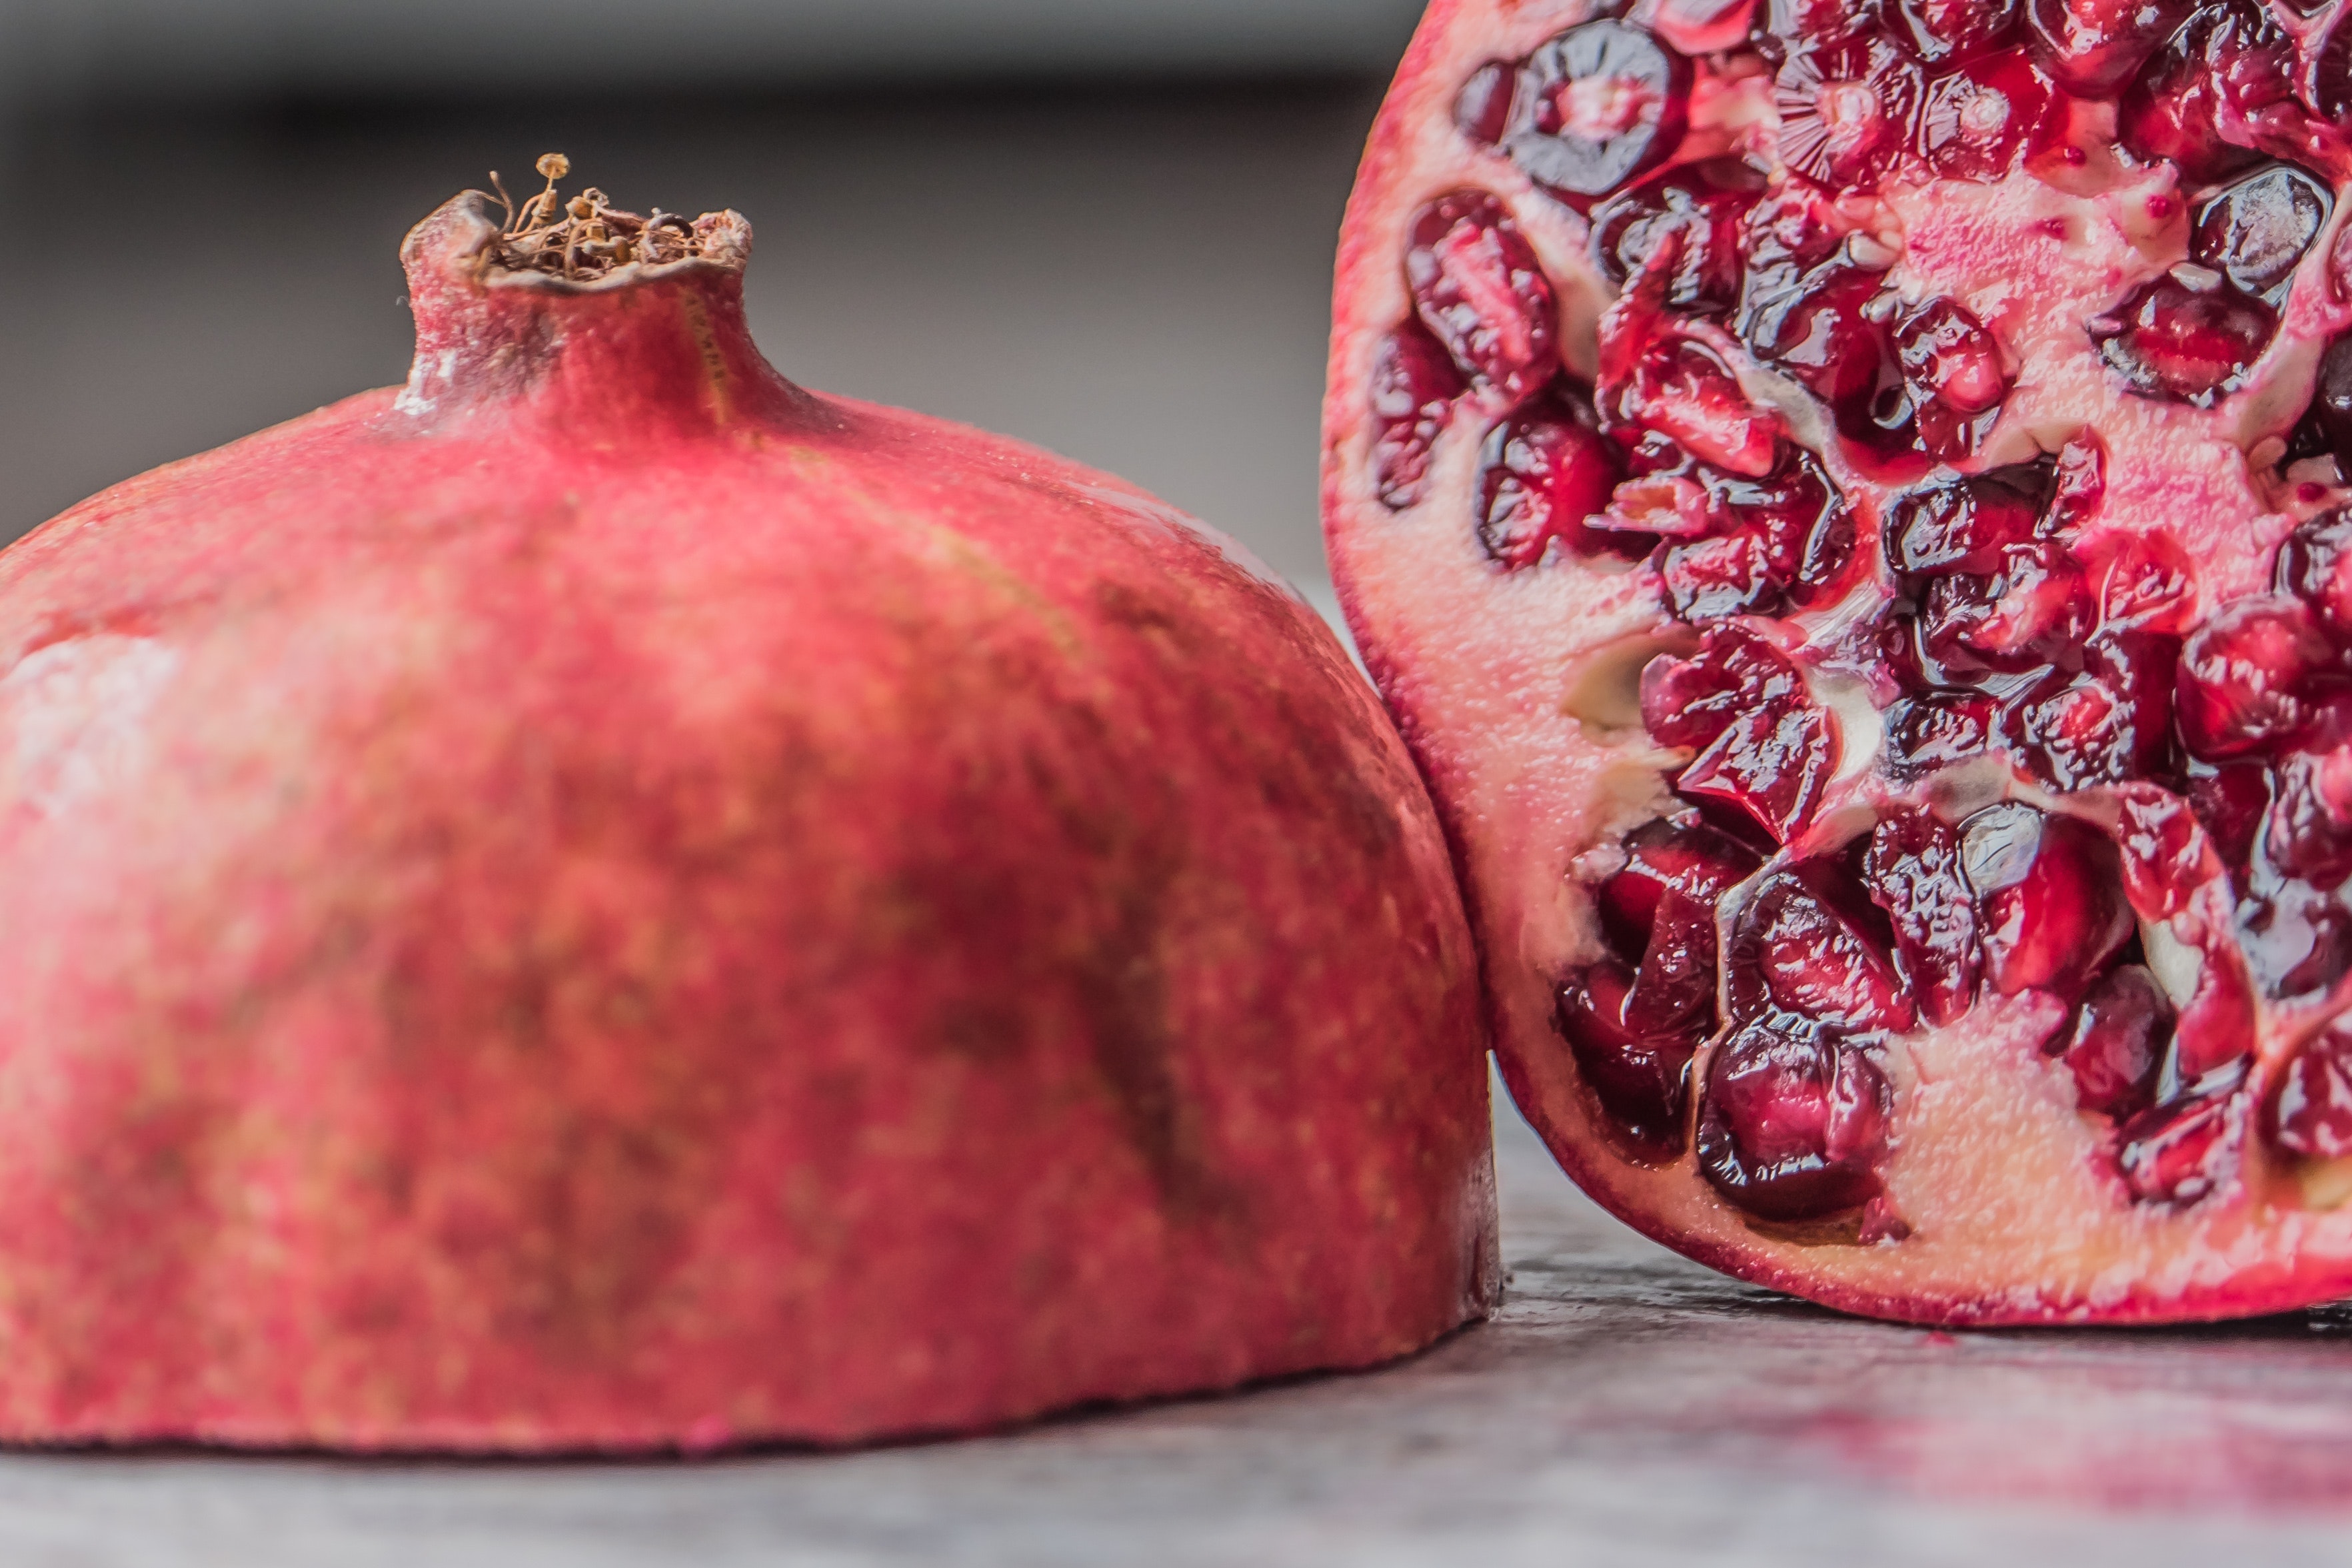
pomegranate, food, plant, magenta, fruit